Papal coronation

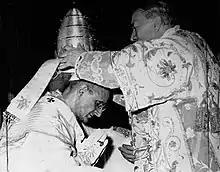
Pope Paul VI is crowned by Cardinal Alfredo Ottaviani, 30 June 1963

The coronation took place on the first Sunday or Holy Day following the election. It began with a solemn Papal Mass. During the chanting of Terce, he sat on a throne and all of the cardinals made what was called their "first obeisance" to him, approaching one by one and kissing his hand. Then the archbishops and bishops approached and kissed his feet.